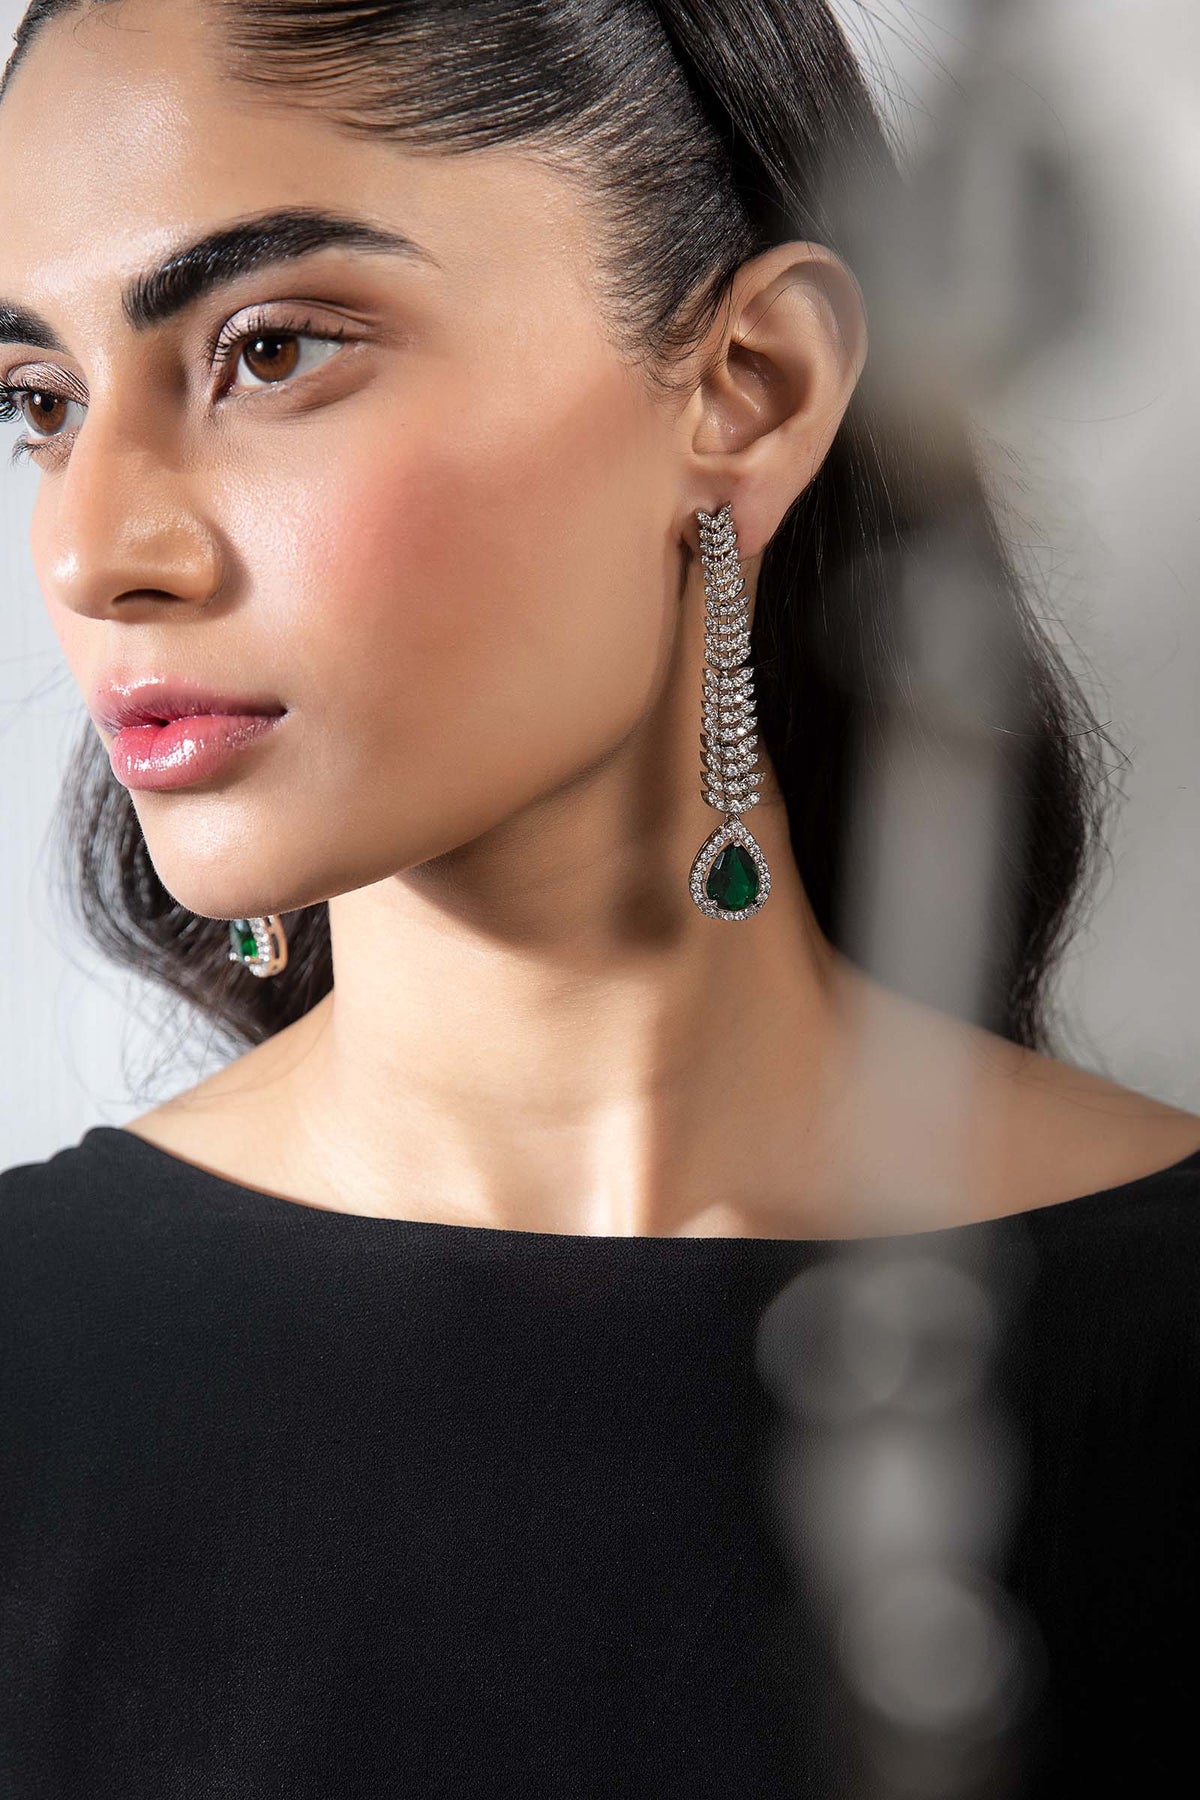
green kundan earring